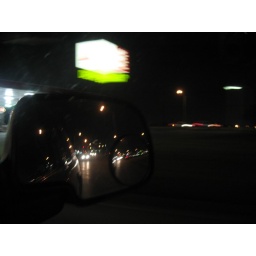
The head lights of a car behind me are seen in the mirror while everything else around is blured.